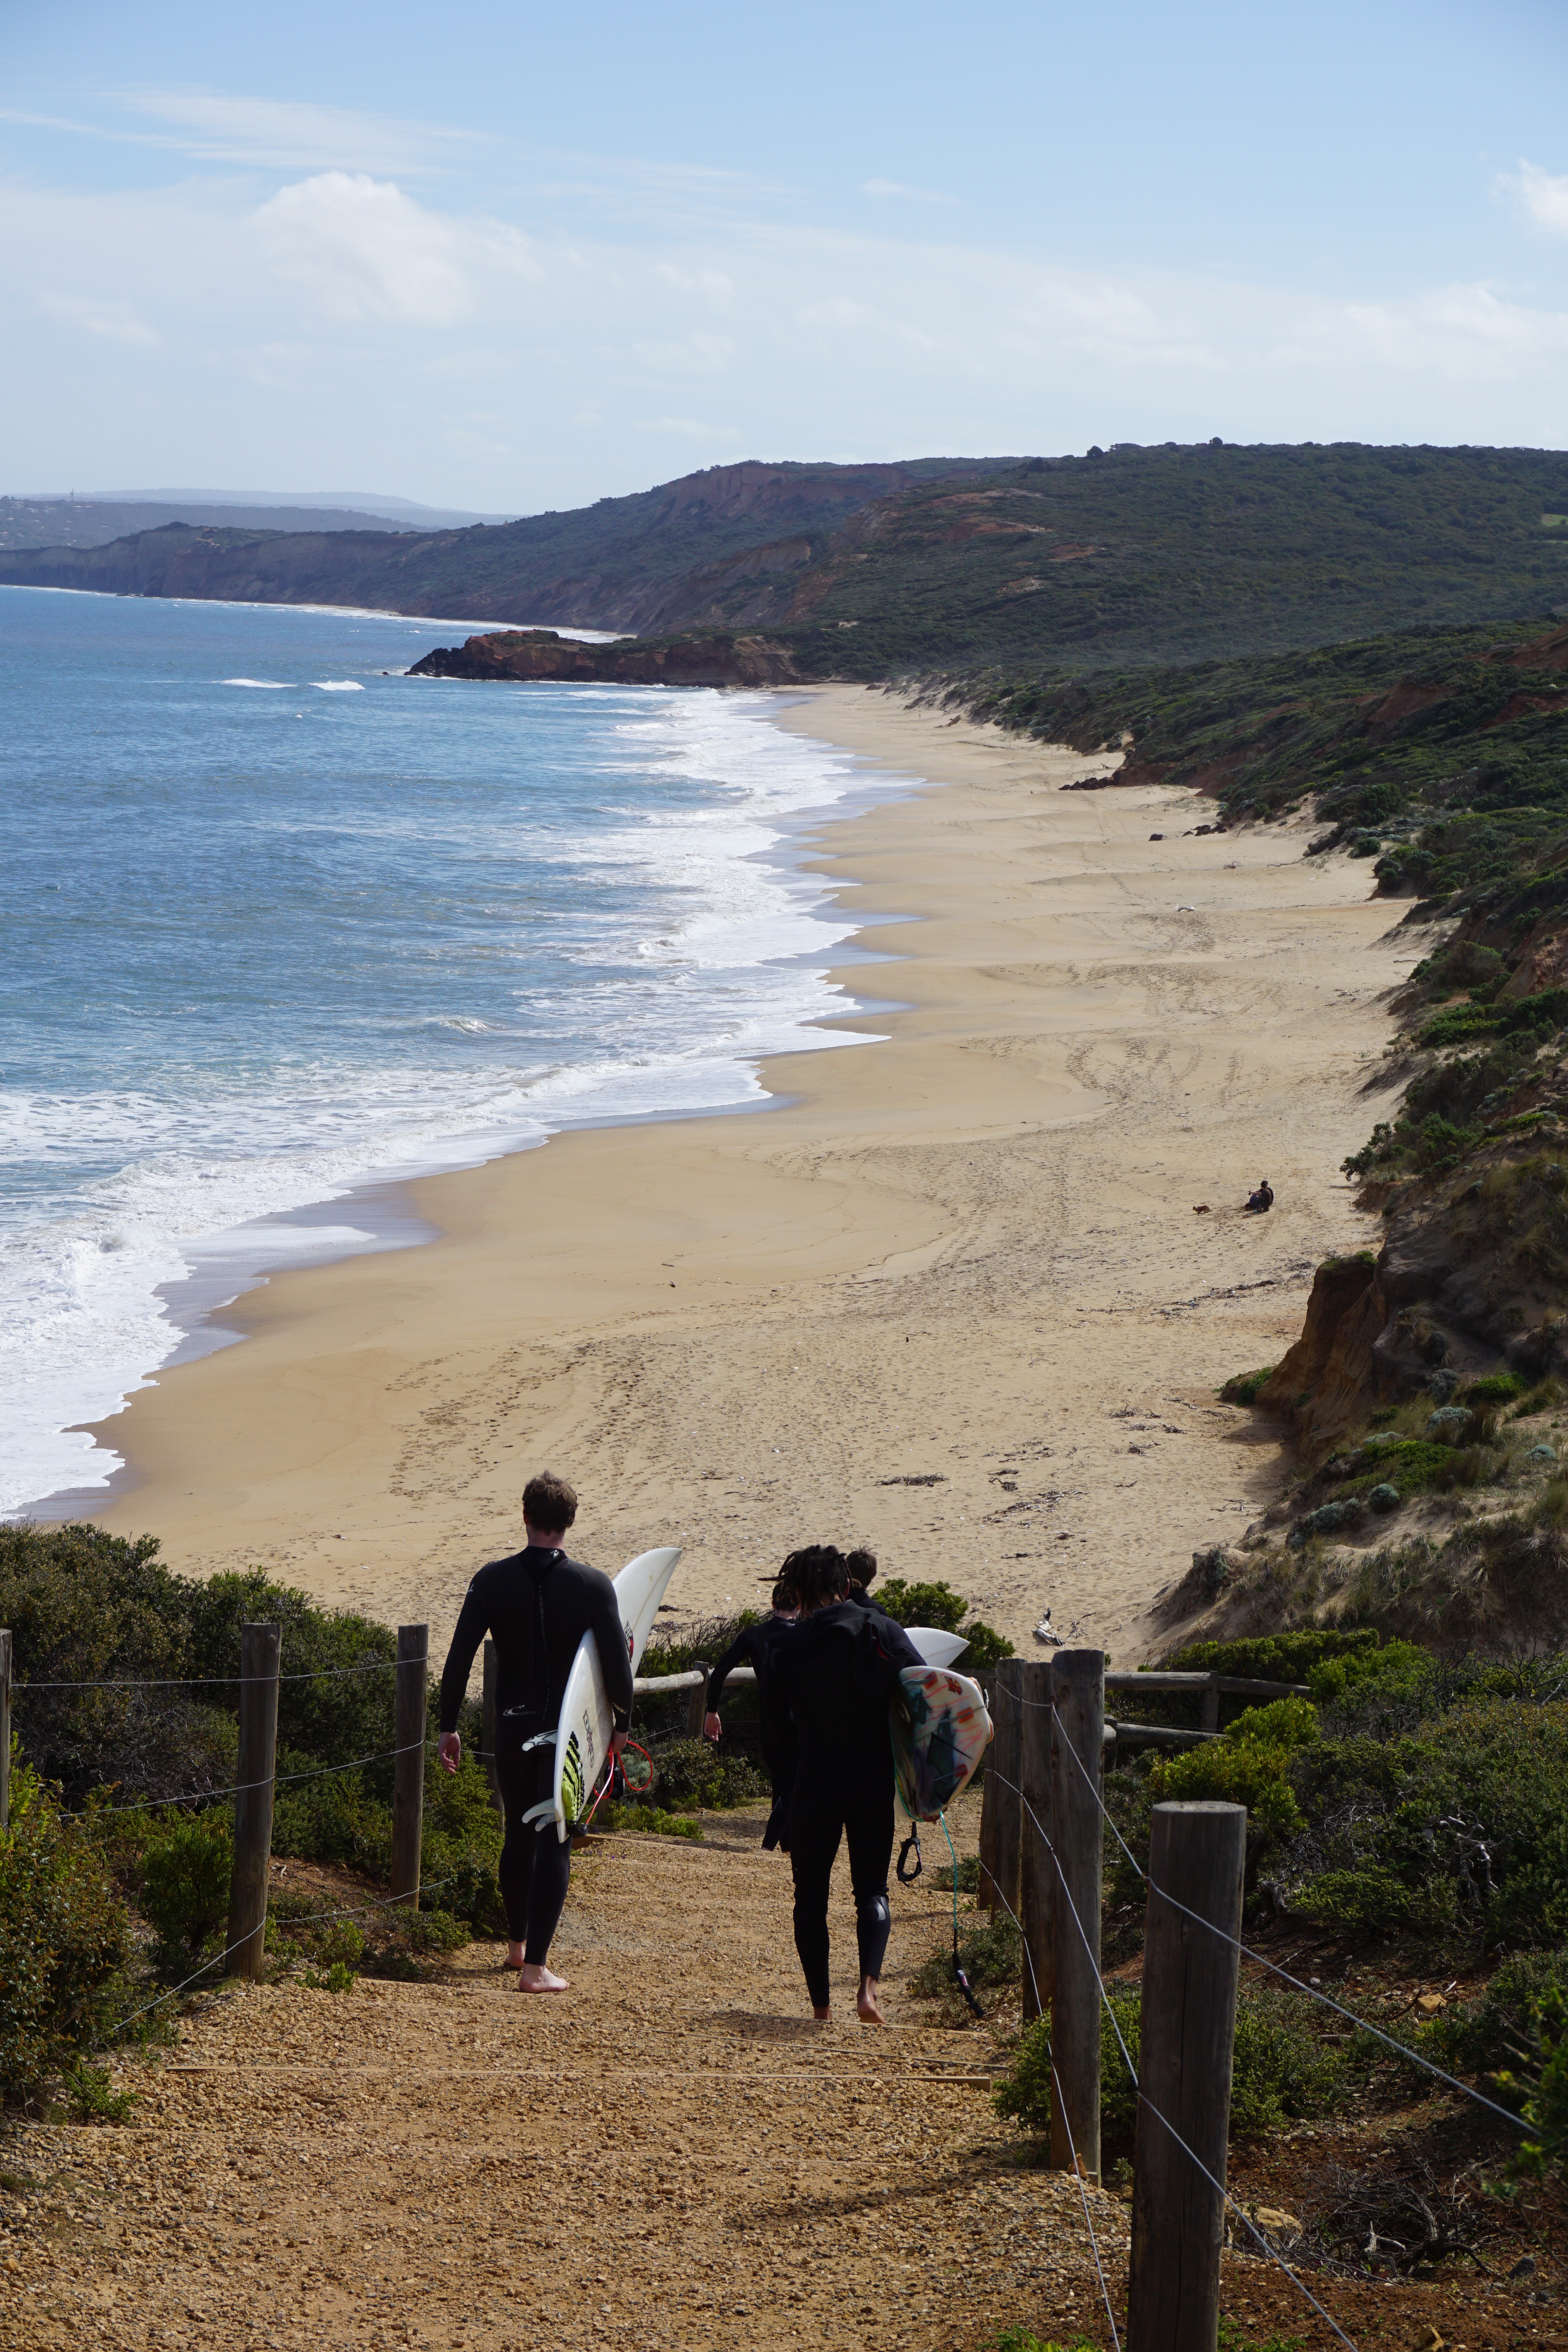
beach, landscape, sea, coast, sand, rock, ocean, walking, sport, shore, wave, vacation, coastline, cliff, surfboard, landmark, terrain, body of water, australia, competition, wetsuit, famous, surfers, cape, ocean waves, bells beach